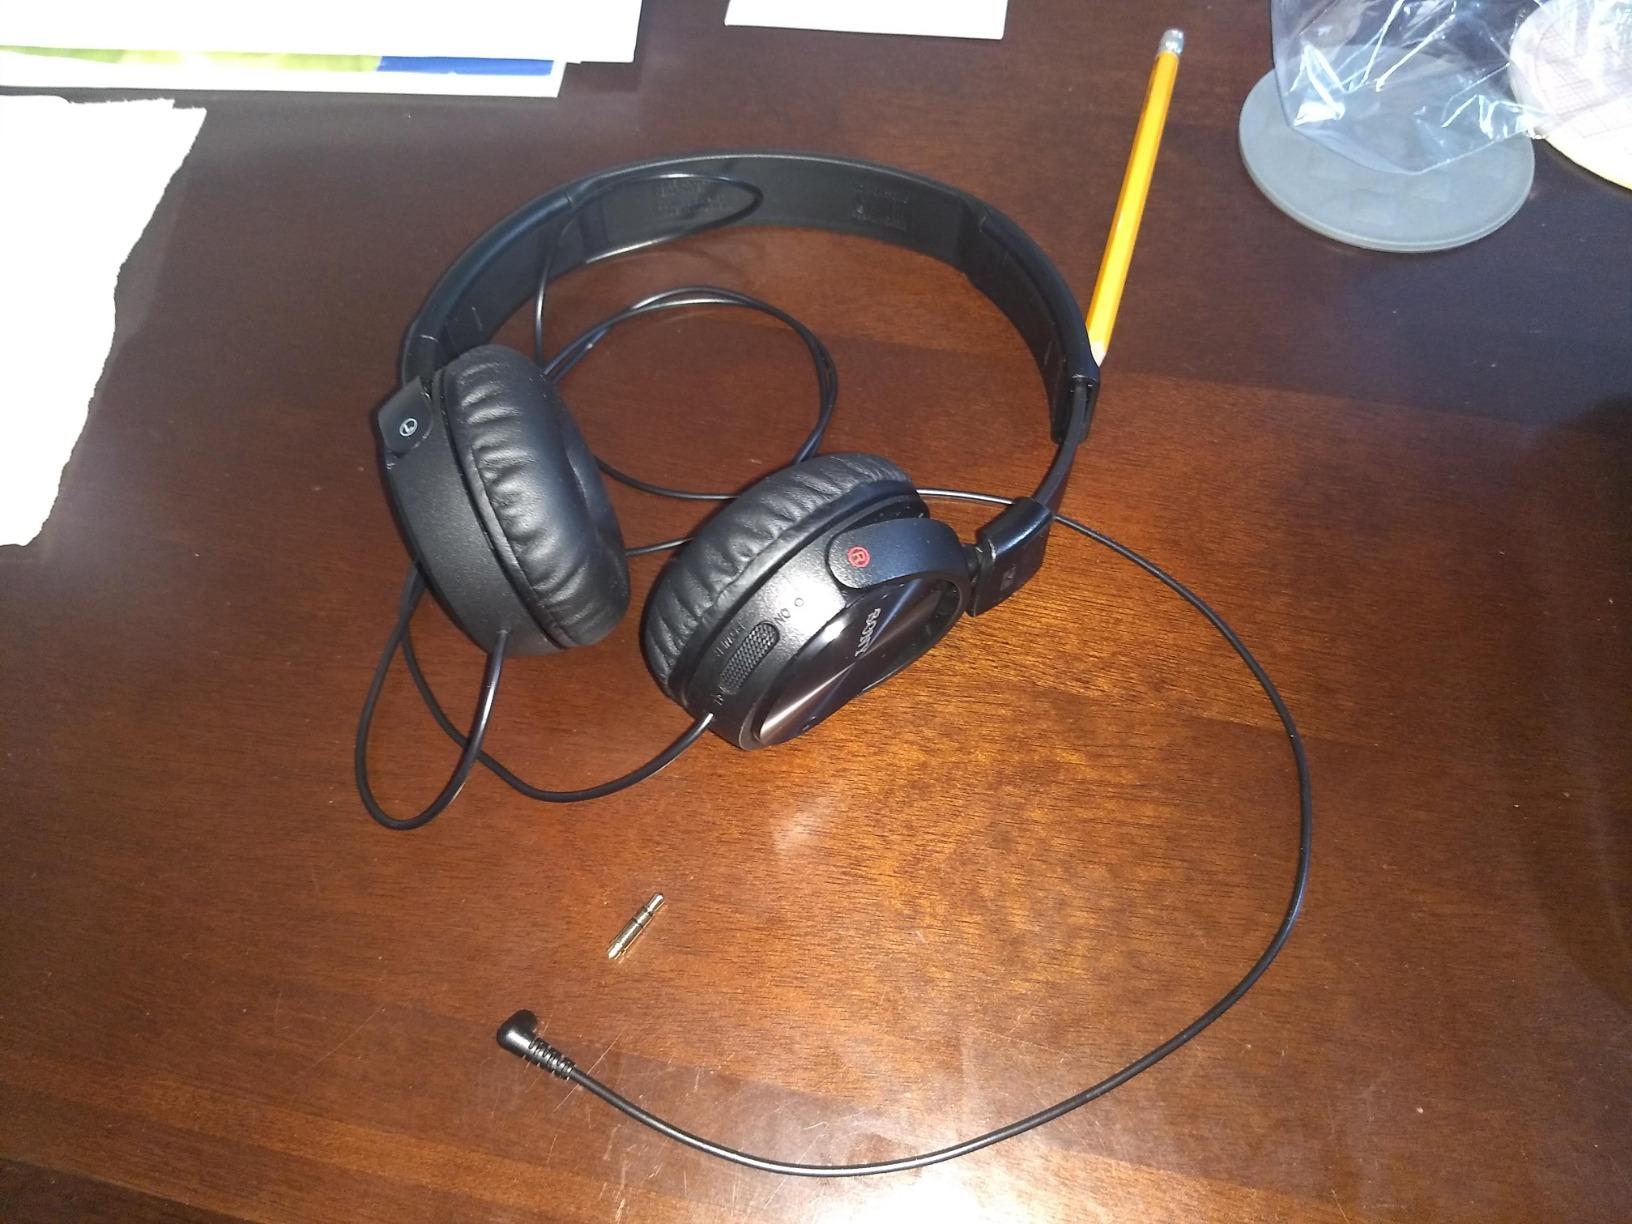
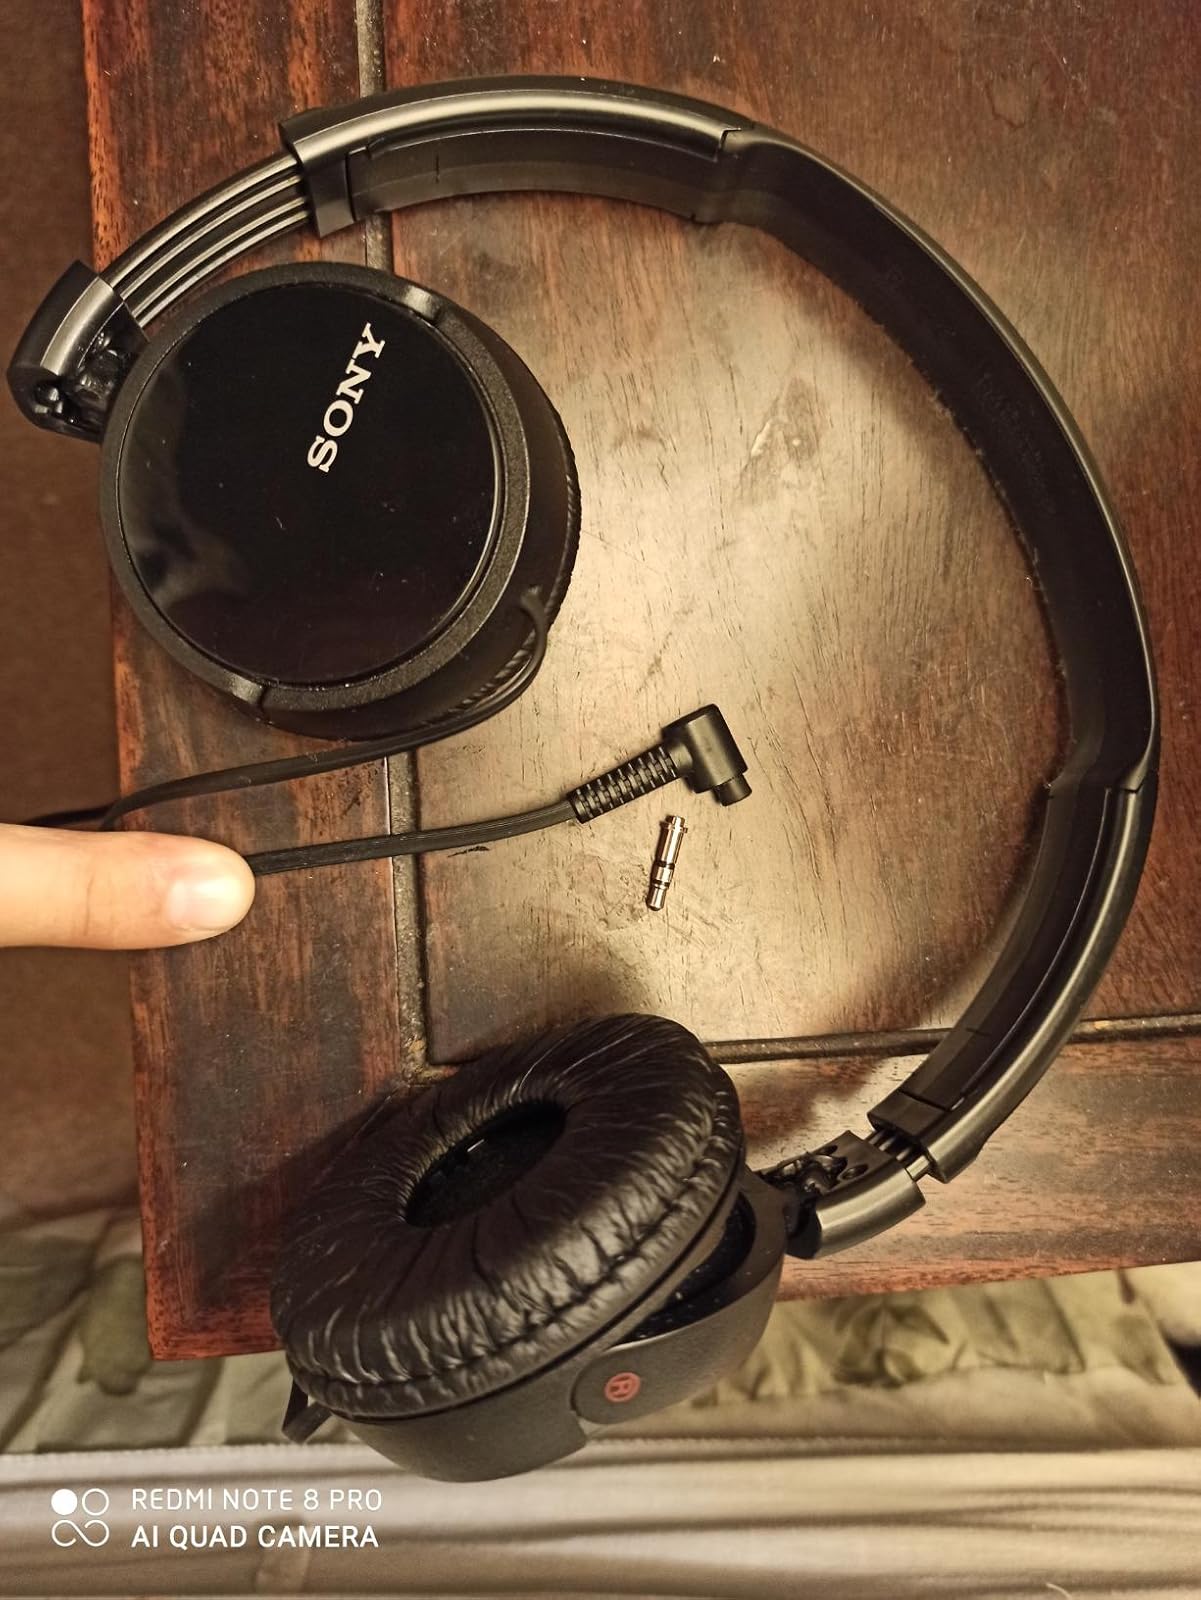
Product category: headphones
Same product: yes